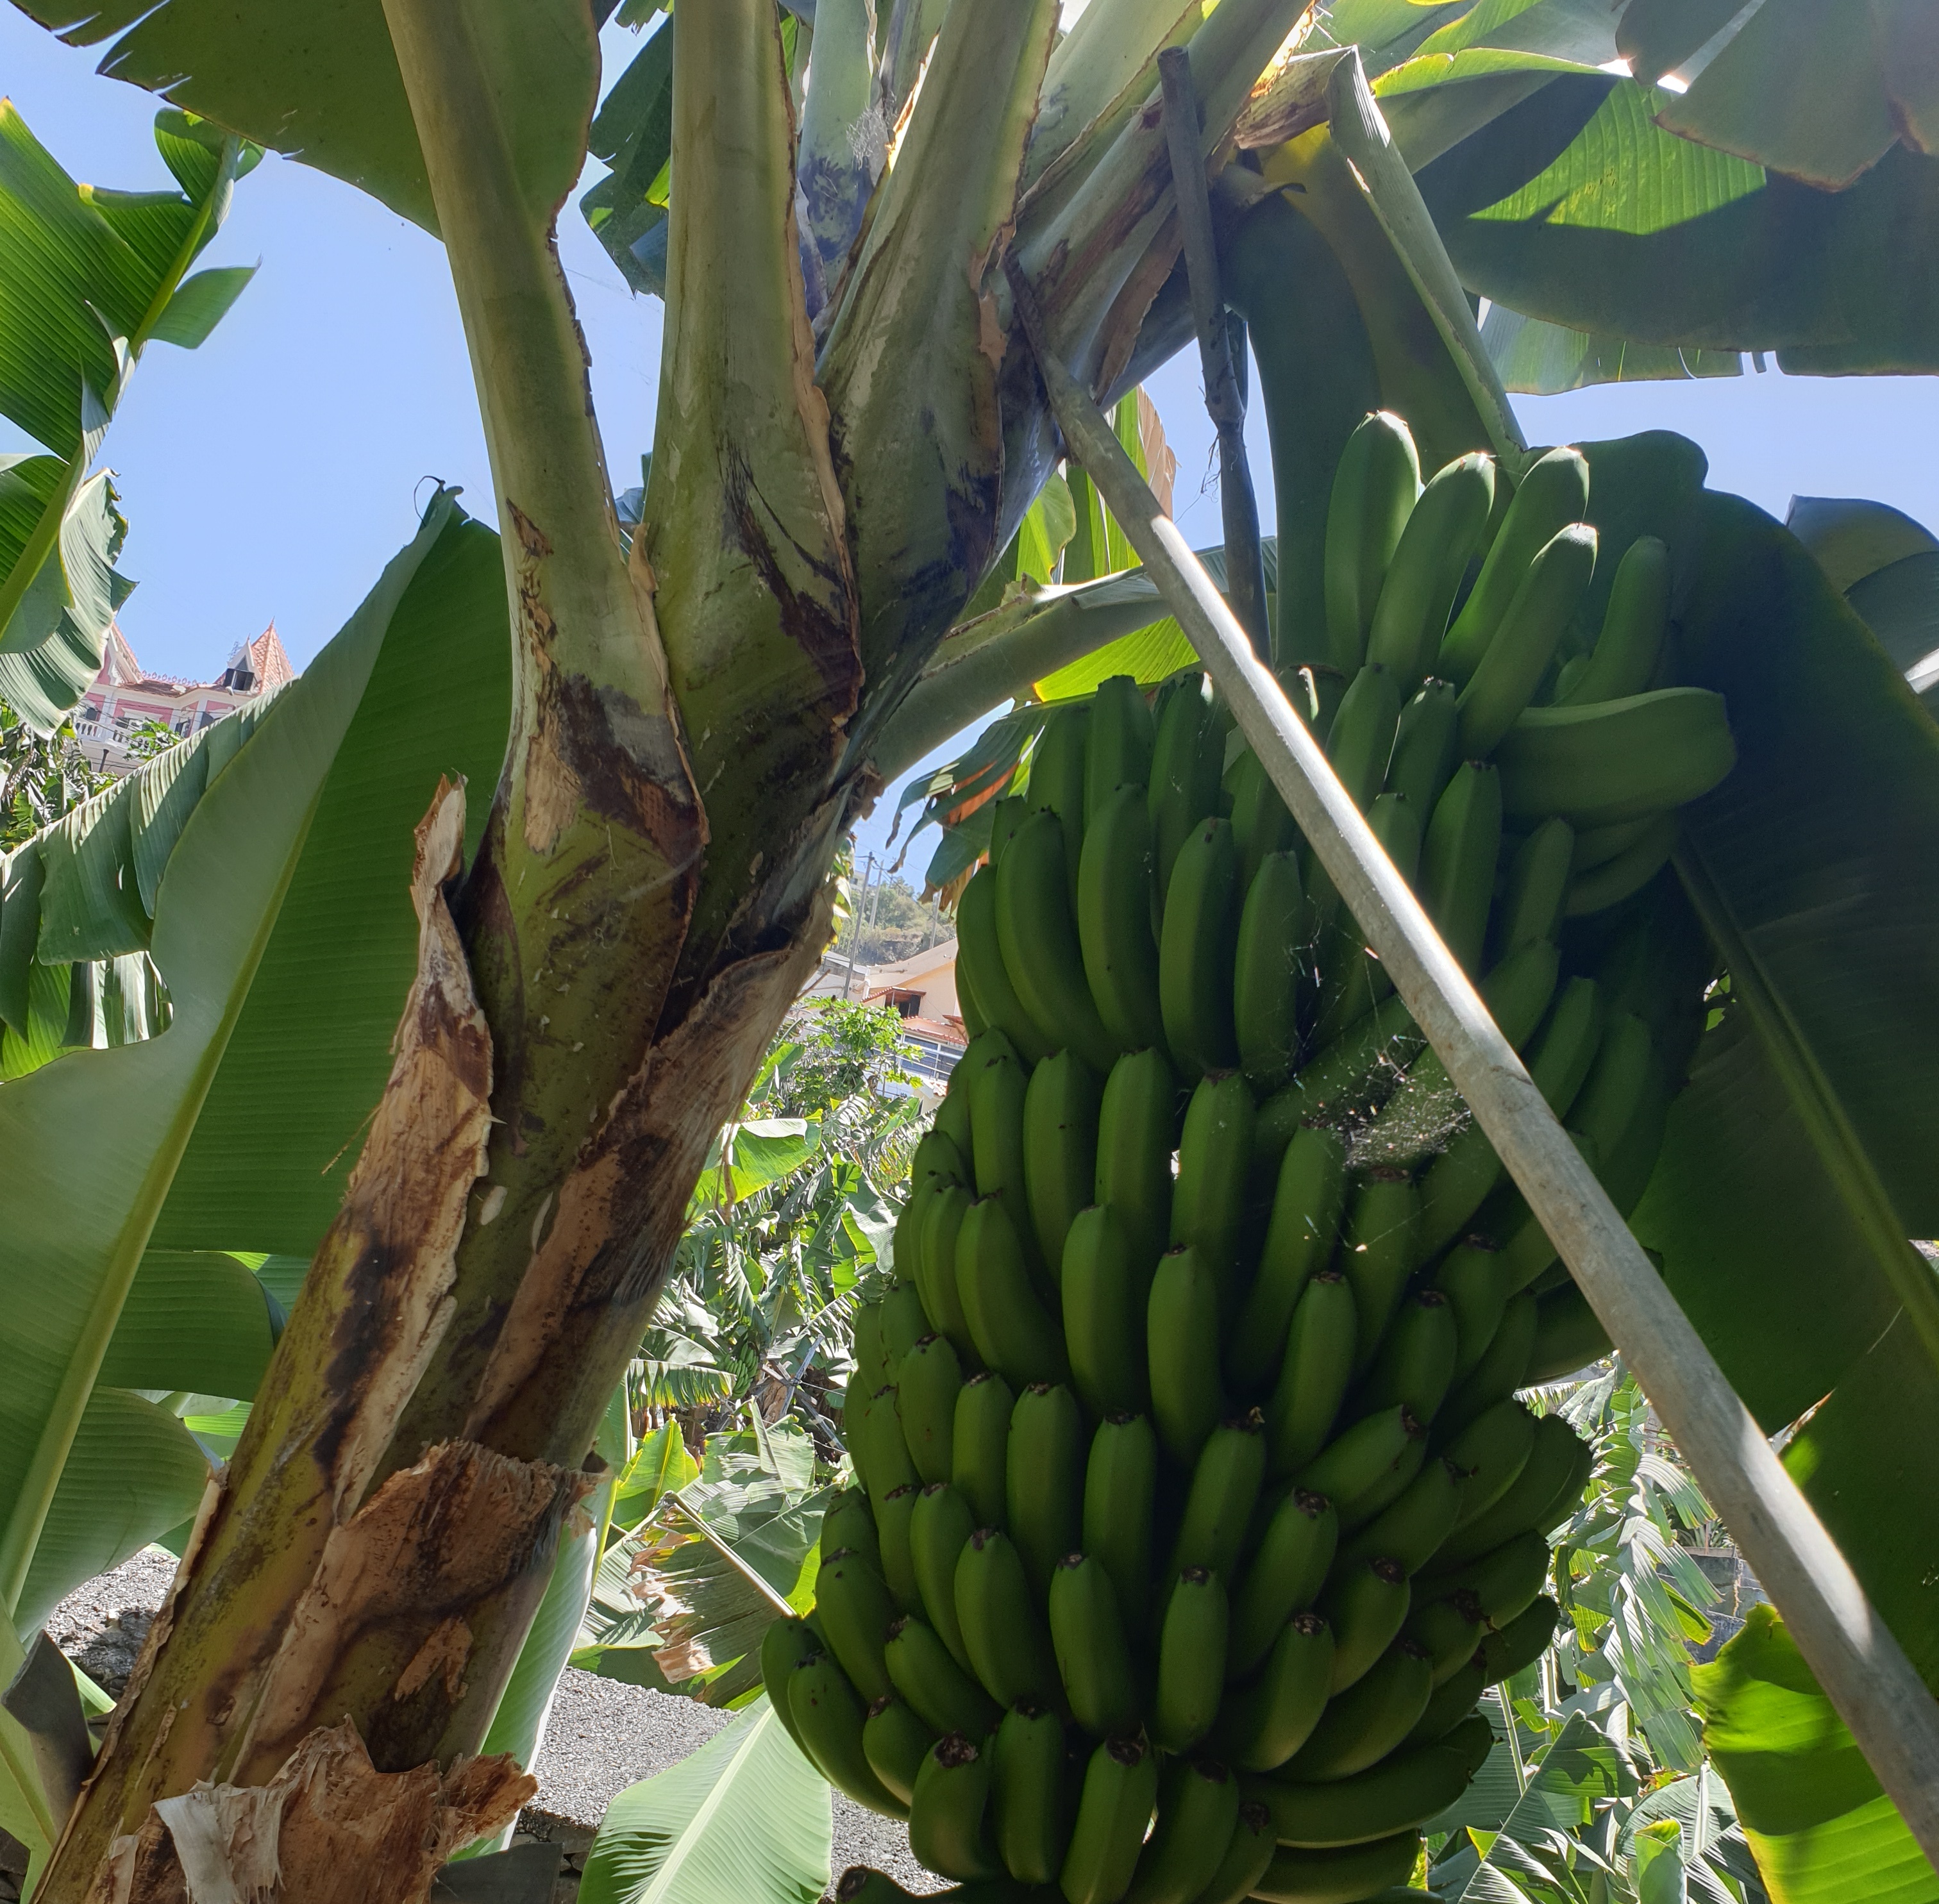
Label: Keep